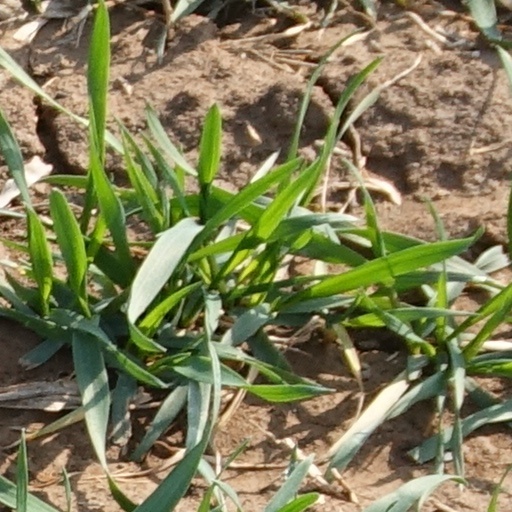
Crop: wheat